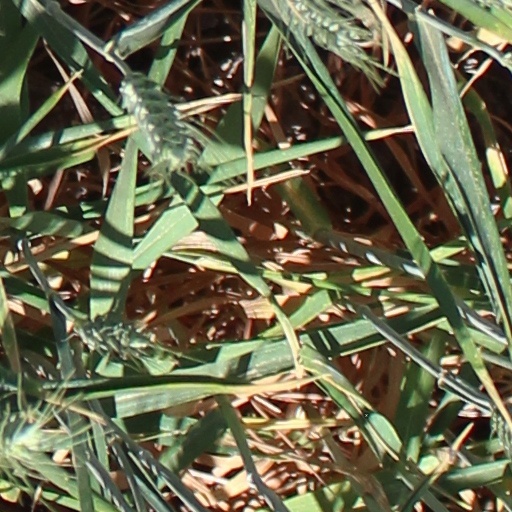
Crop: wheat